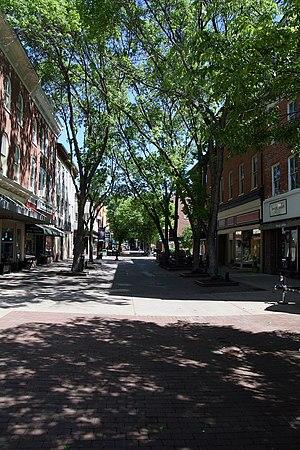
Winchester est une ville indépendante située dans l'État de Virginie, aux États-Unis.
Arthur James Lyon Fremantle est un soldat britannique et devient l'un des haut-gradés les plus âgés de l'armée britannique de la fin du XIXᵉ siècle.